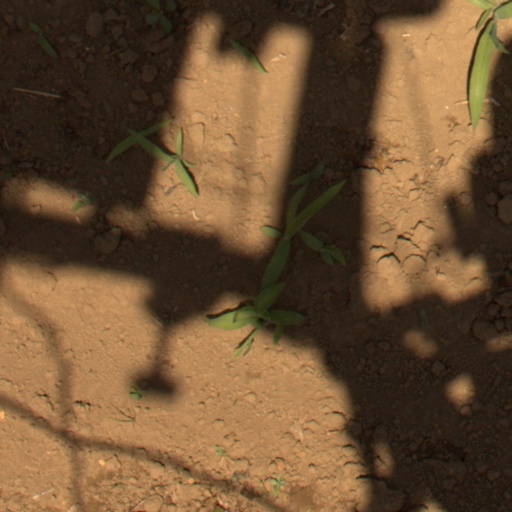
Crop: Jerusalem artichoke